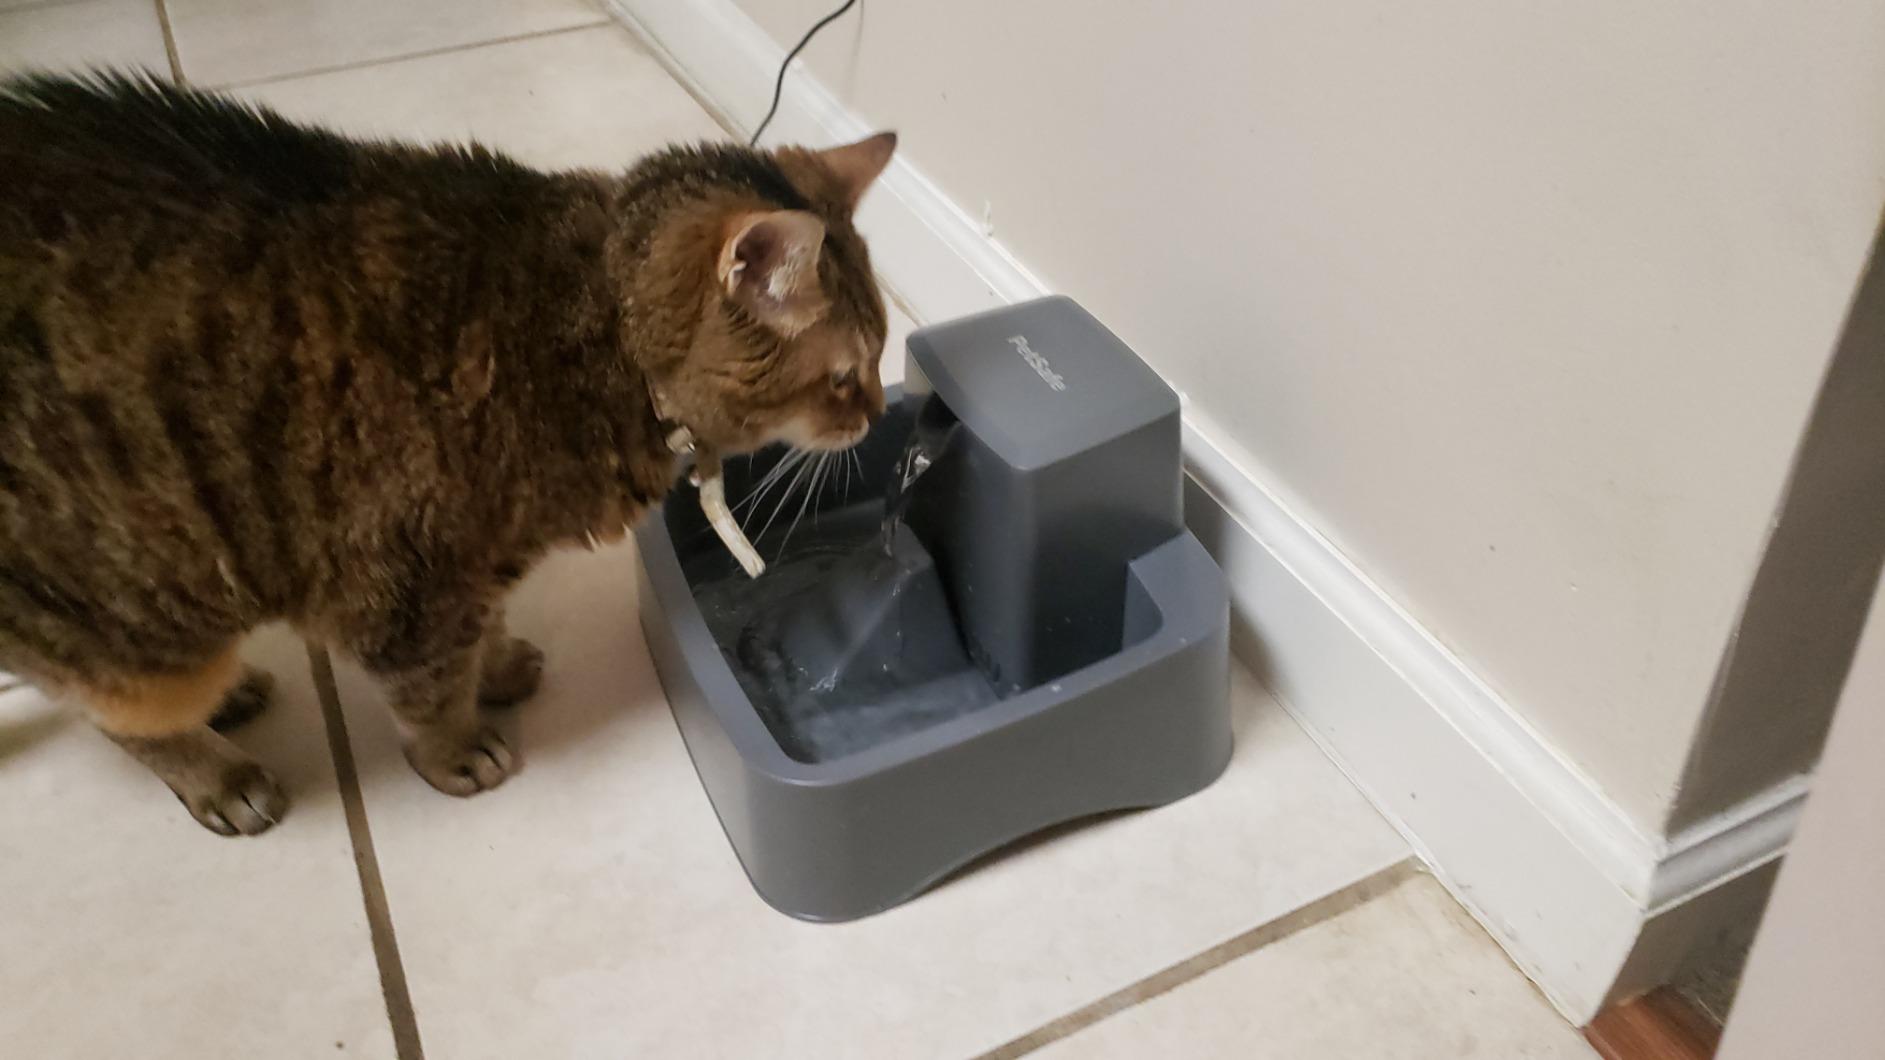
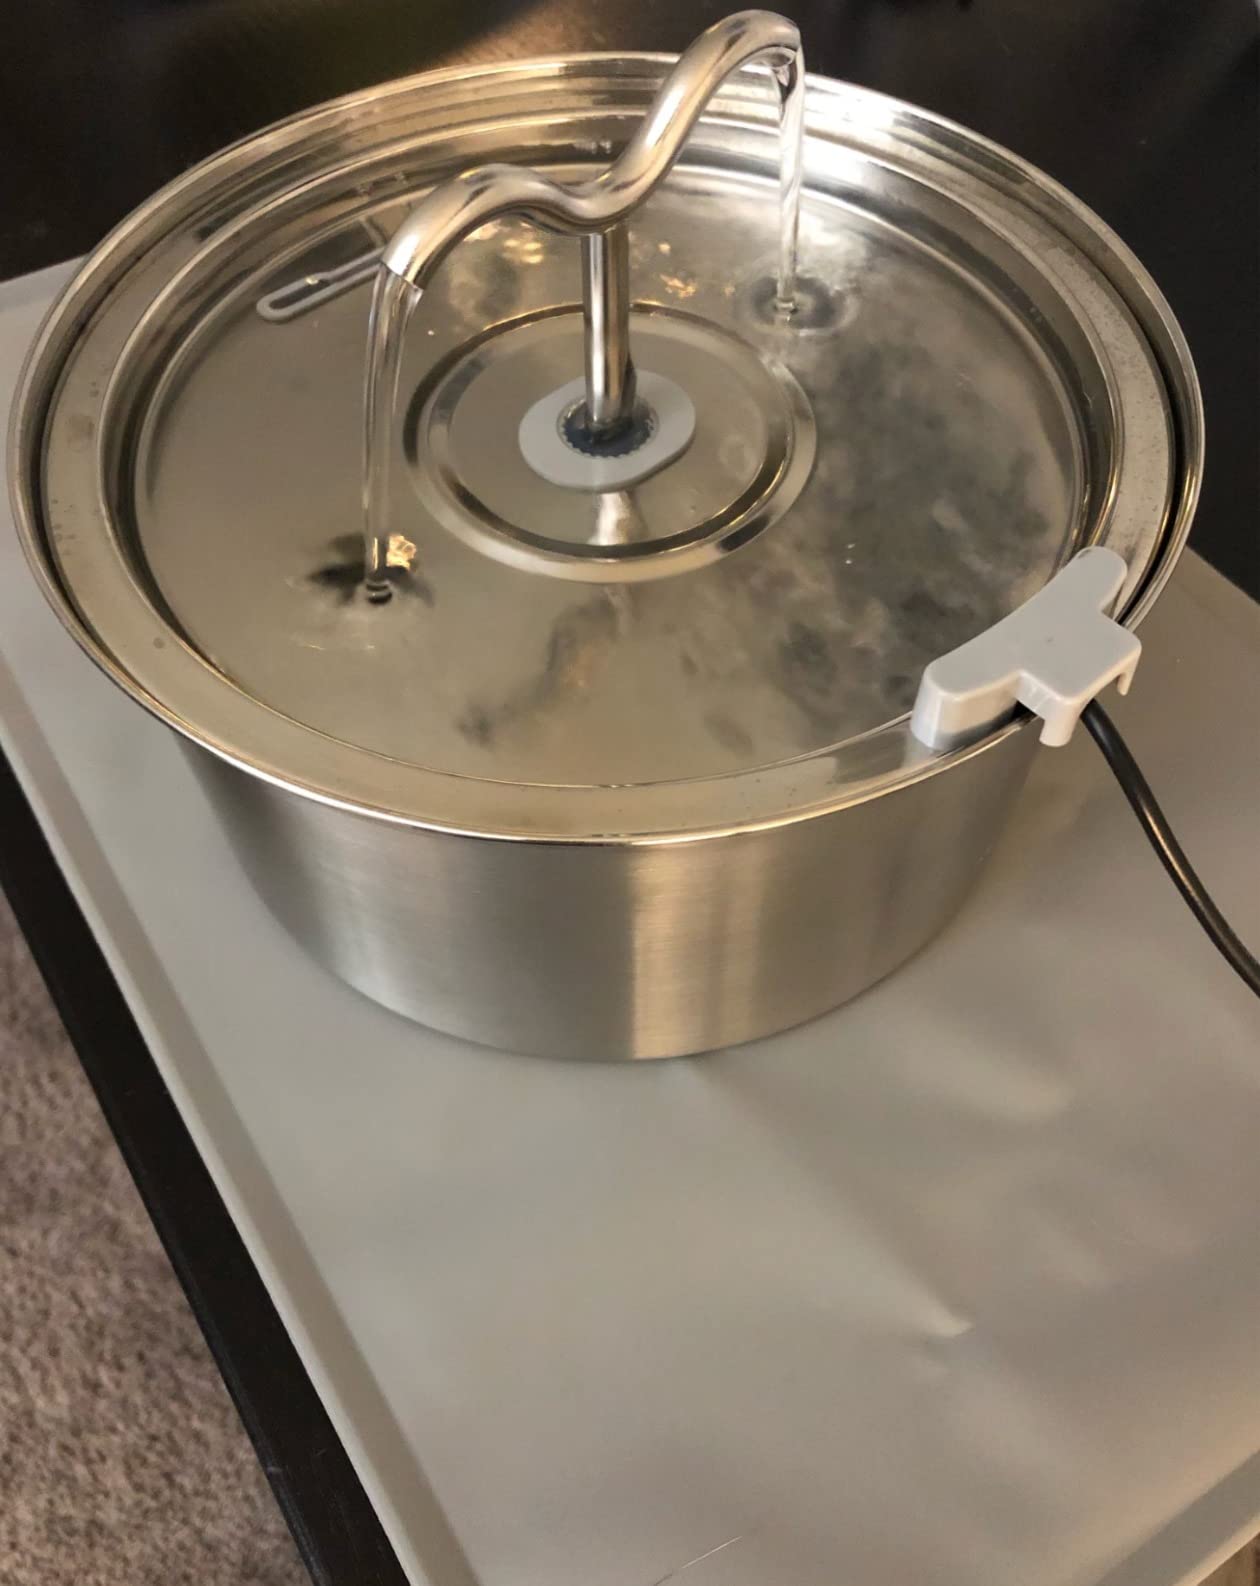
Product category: items_bowl
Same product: no